Mickey and the Bear

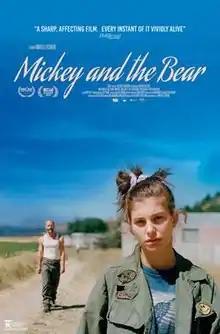
Theatrical release poster

Mickey and the Bear is a 2019 American drama film written and directed by Annabelle Attanasio. It stars Camila Morrone, James Badge Dale, Calvin Demba, Ben Rosenfield and Rebecca Henderson.